The Greening of America

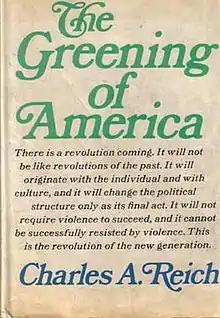
Hardcover edition

The Greening of America is a 1970 book by Charles A. Reich. It is a paean to the counterculture of the 1960s and its values. Excerpts first appeared as an essay in the September 26, 1970 issue of "The New Yorker". The book was originally published by Random House.